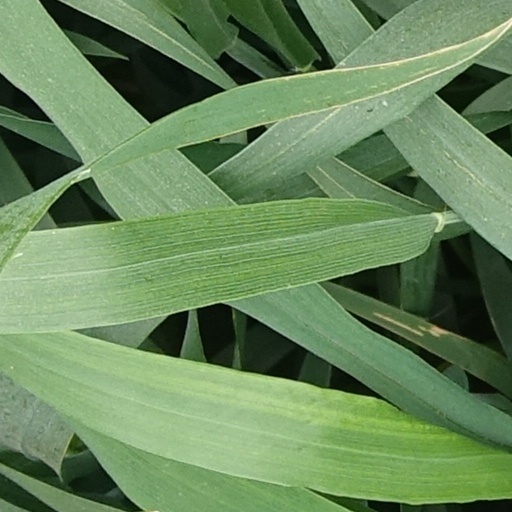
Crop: wheat